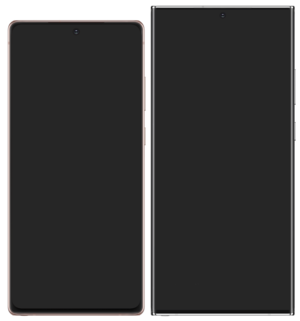
Le Samsung Galaxy Note 20 est un smartphone haut de gamme de type phablette du constructeur sud-coréen Samsung qui a été annoncé le 5 août 2020.